Constitutional patriotism

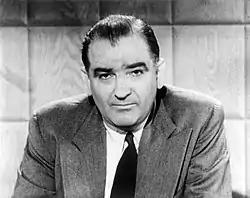
Senator Joseph McCarthy, whose "War on Communism" is an example of extreme constitutional patriotism.

Constitutional patriotism emerged in Spain following the creation of the 1978 constitution as a way to unify the country while overcoming ethnic and nationalist tendencies. This identity would be based on "broadly inclusive concept[s] of citizenship" and "a sense of identification with a political system that delivered freedom and equality to every citizen" as established in the 1978 constitution. Although the concept of constitutional patriotism has been used by both the Spanish Socialist Workers' Party (Partido Socialista Obrero Español [PSOE]) and the People's Party (Partido Popular [PP]), it is most predominant among the Socialist left. During the last two decades of the 20th century, "patriotism" replaced the term "nationalism", as the latter was used only among "substate nationalists", who meant the term in an ethnic rather than civic sense. José Luis Rodríguez Zapatero advocated for constitutional patriotism in his bid for Prime Minister in 2000 and in his election in 2004. However, in the latter half of the 2000s, even the left had begun to abandon its defense of constitutional patriotism.